Paso Internacional Los Libertadores

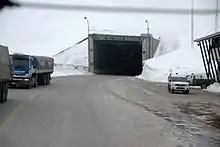
The Chilean tunnel entrance in winter

The Paso Internacional Los Libertadores, also called "Cristo Redentor", is a mountain pass in the Andes between Argentina and Chile. It is the main transport route out of the Chilean capital city Santiago into Mendoza Province in Argentina and so carries heavy traffic.